Western Desert campaign

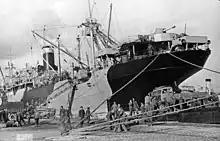

Italian supply shipments to Libya went about west around Sicily, then approached the coast of Tunisia before going on to Tripoli, in order to avoid interference from the British aircraft, ships and submarines based at Malta. In Africa, supplies had to be hauled huge distances by road or in small consignments by coaster. The distance from Tripoli to Benghazi was about and to El Alamein was . A third of the Italian merchant marine was in ships berthed in British-controlled ports and was interned after Italy declared war. By September 1942 half of the remainder had been sunk, although much was replaced by new shipbuilding, salvage and transfers of German ships. From June 1940 to May 1943, 16 per cent of supply shipments were sunk.